Elliot Collier

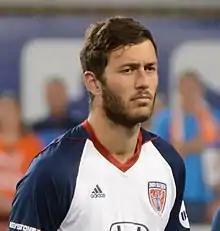
Collier with Indy Eleven in 2018

Elliot Collier (born 22 February 1995) is a New Zealand professional soccer player who plays as a forward for USL Championship club Indy Eleven and the New Zealand national team.